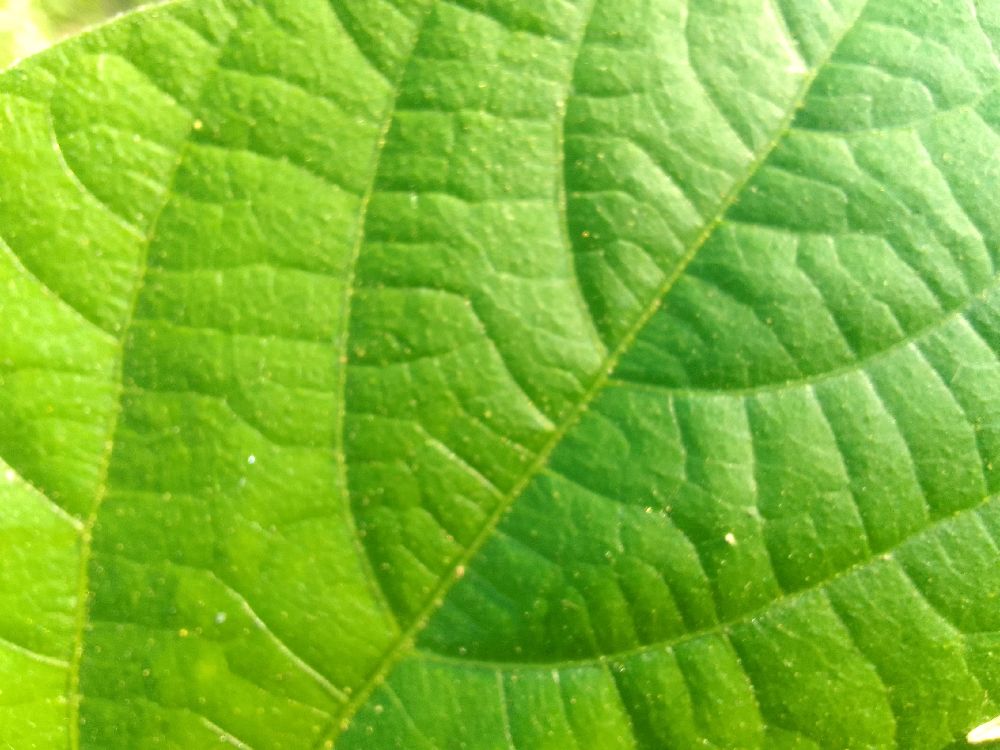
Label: healthy